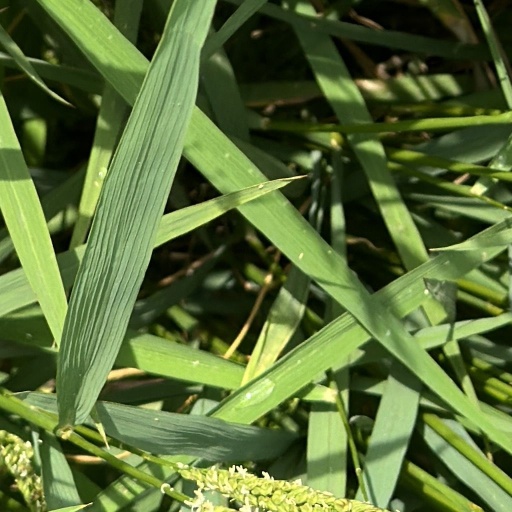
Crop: rice